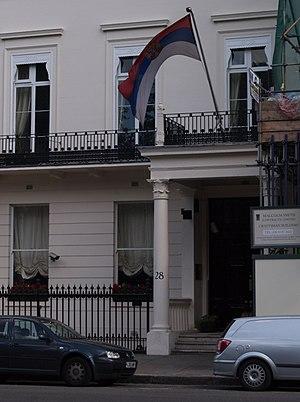
La Serbie est représentée dans le monde grâce à ses missions diplomatiques.